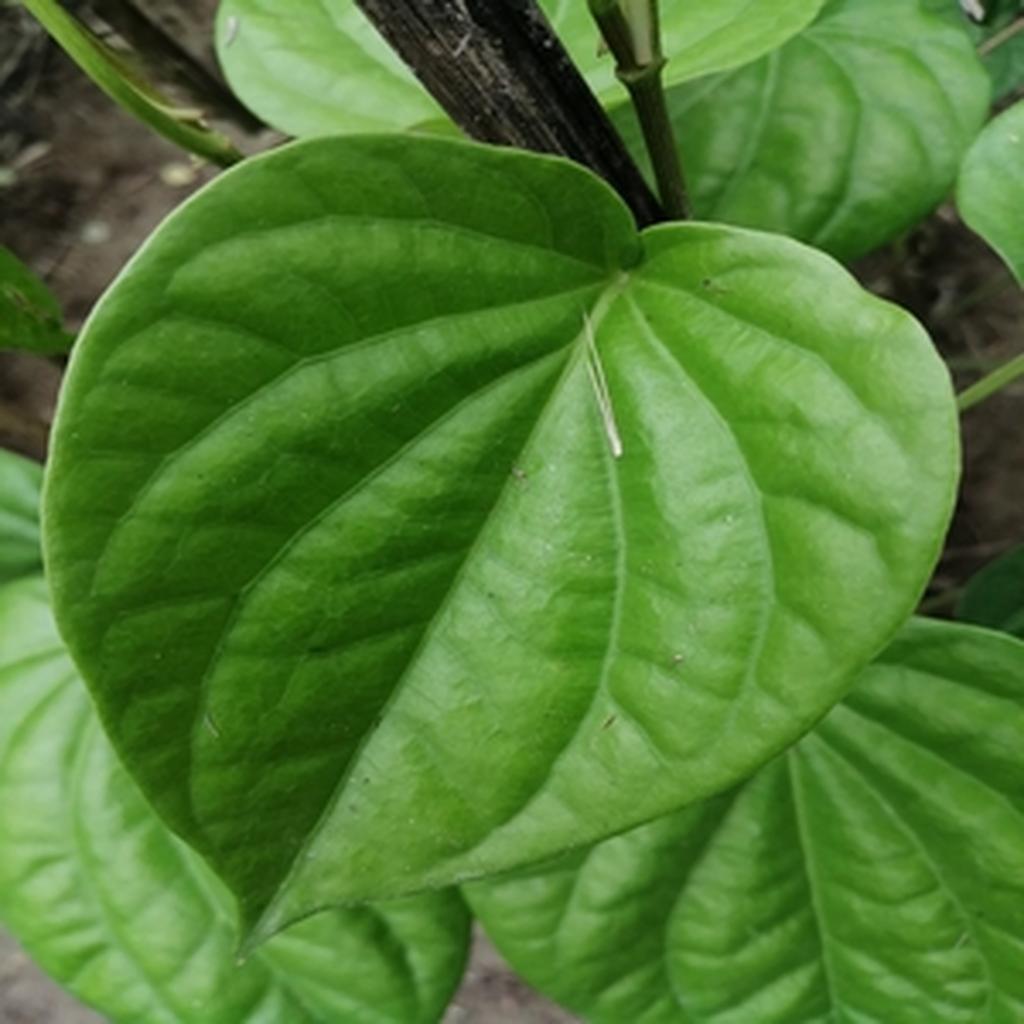
Label: Healthy_Leaf